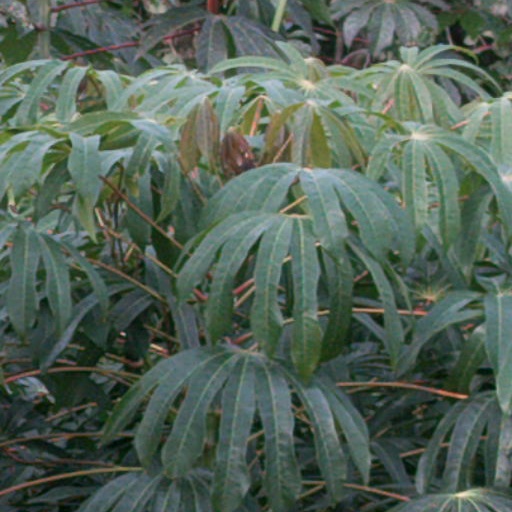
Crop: cassava